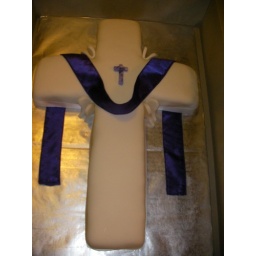
White cross w/ purple sash, purple &amp;amp; white marble cross in the middle and angel wings in the corners.